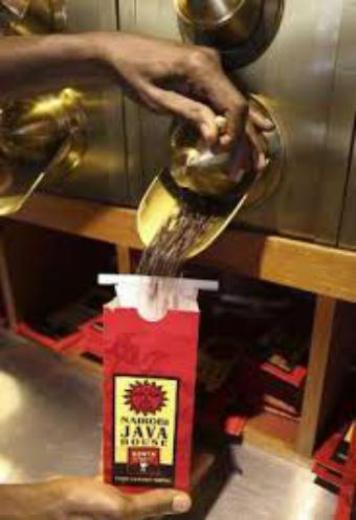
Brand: nairobi java house
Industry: Food